Flash-gas (petroleum)

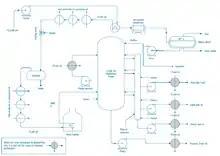
Example of a plot flow diagram (PFD) detailing a crude oil distillation operation.

More realistic modelling techniques encompass variable conditions that can occur on-site during petroleum processing by using sample analysis software at the flash site, e.g. ProMax Software, which is able to predict emissions and losses due to flash, i.e. working and standing losses. Other techniques that are used to make calculations of flash losses (without sampling and analysis) are referred to as chemical process simulators, e.g. WinSim, Designer II, HYSIM, and VMG. These programs can also have the ability to incorporate data from site-specific samples to give more accurate results. Alternatively, a captured liquid or gas sample can be analyzed in a laboratory setting to determine the composition and dissolved gas-oil-ratio (GOR) using precise measurement techniques. However, this only provides insight on the sample of flash gas and does not account for real time fluctuations of all on-site sources of flash gas, including working and standing losses.